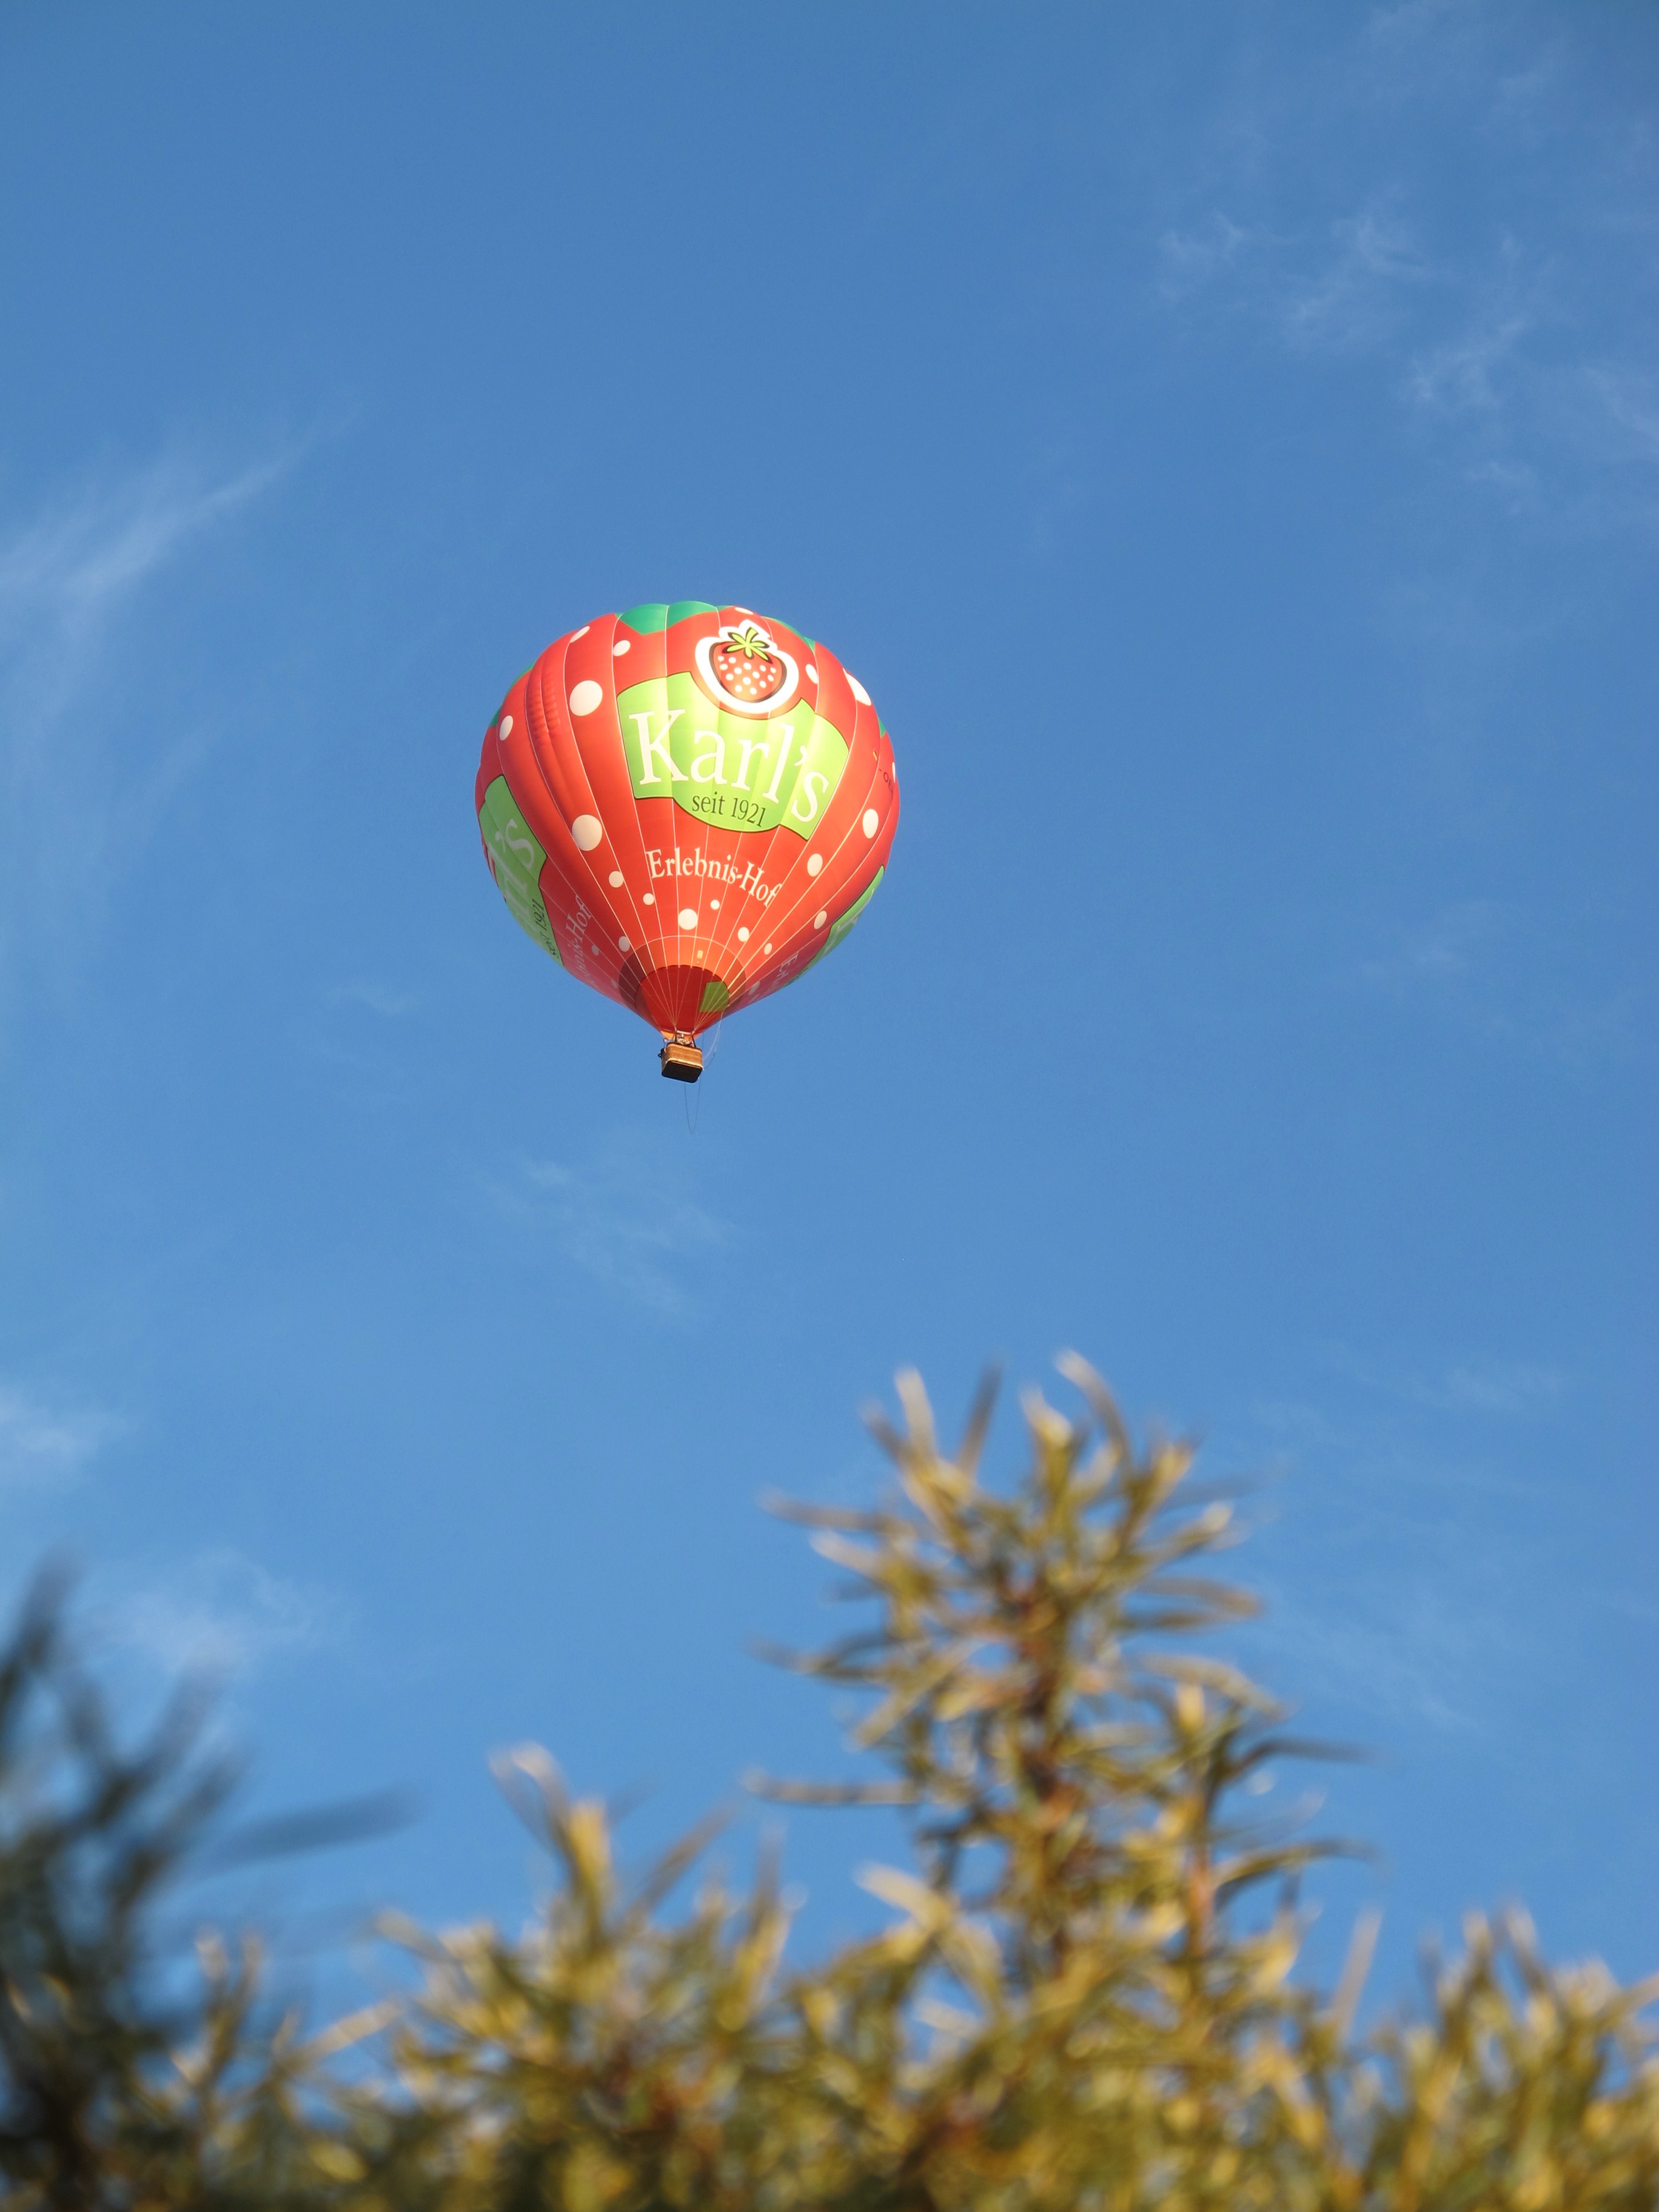
plant, sky, flower, balloon, hot air balloon, fly, aircraft, vehicle, flight, float, toy, hot air ballooning, ease, atmosphere of earth